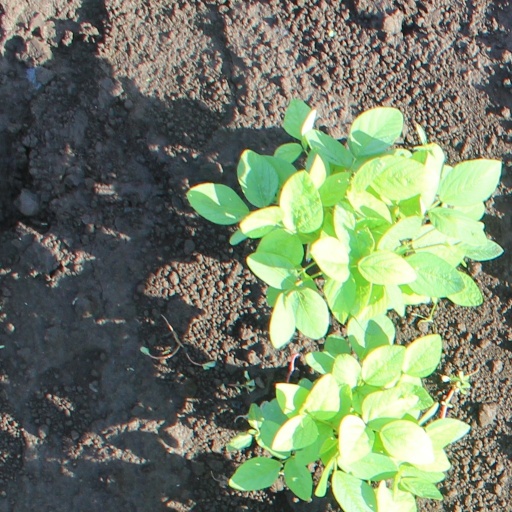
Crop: soybean